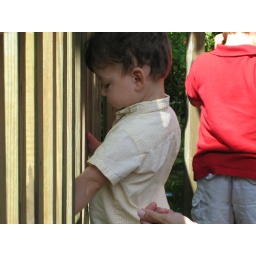
We went to Butterfly World on Friday morning and Nico was feeding the fish under the bridge :)